Bob Rae

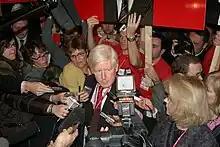
Bob Rae speaking to the press on Day 1 of the Liberal Leadership Convention in Montreal

When Rae assumed office, the Retail Business Holidays Act of Ontario had recently been found unconstitutional